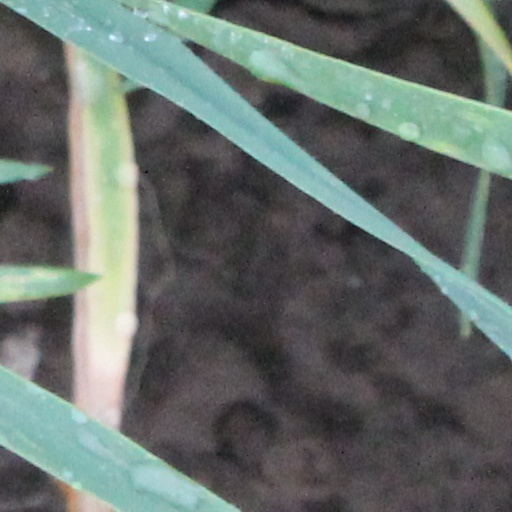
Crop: wheat